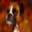
Label: dog